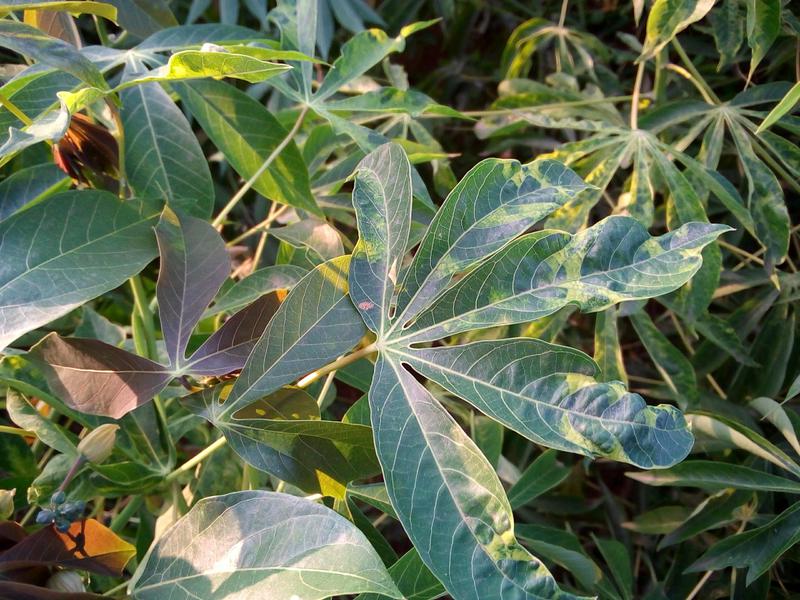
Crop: cassava
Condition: mosaic_disease